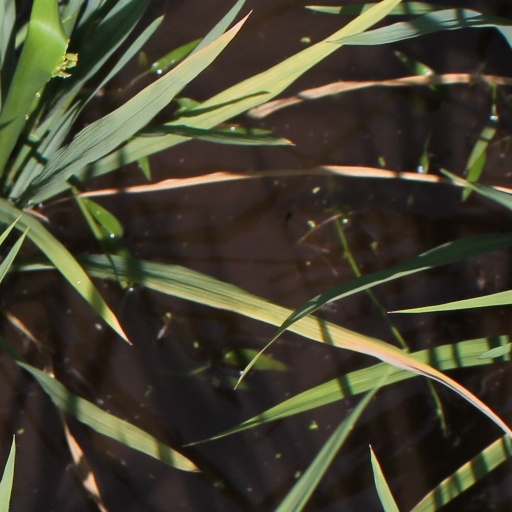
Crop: rice